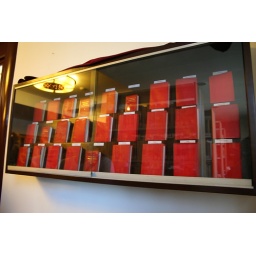
Mao's little red book in 27 languages.